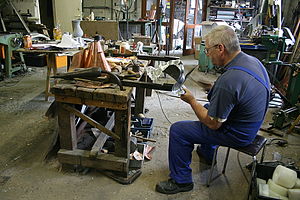
Kobbersmed
En kobbersmed i sit værksted.
En kobbersmed fremstiller forskellige beholdere, røranlæg og apparater i kobber men også i andre metaller. Nogle kobbersmede arbejder med at designe og fremstille kunstneriske ting eller restaurere gamle kobberting.